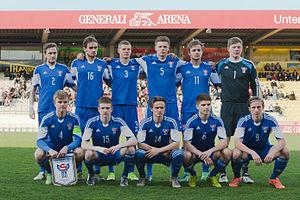
L'Équipe des îles Féroé espoirs de football est une équipe représentant les îles Féroé chez les joueurs de moins de 21 ans. Elle est gérée par la Fédération des îles Féroé de football. L'équipe a été fondée en 2006 et a pris part aux qualifications pour l'Euro espoirs pour la première fois en 2007. Avant cette date, il n'y avait pas d'équipe entre les -19 et les séniors.